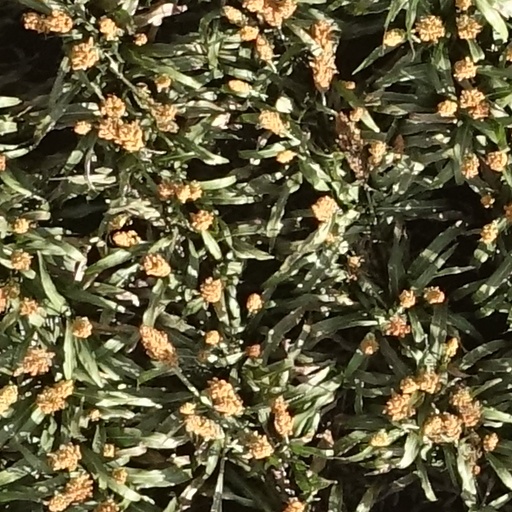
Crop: sorghum